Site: brandenburg
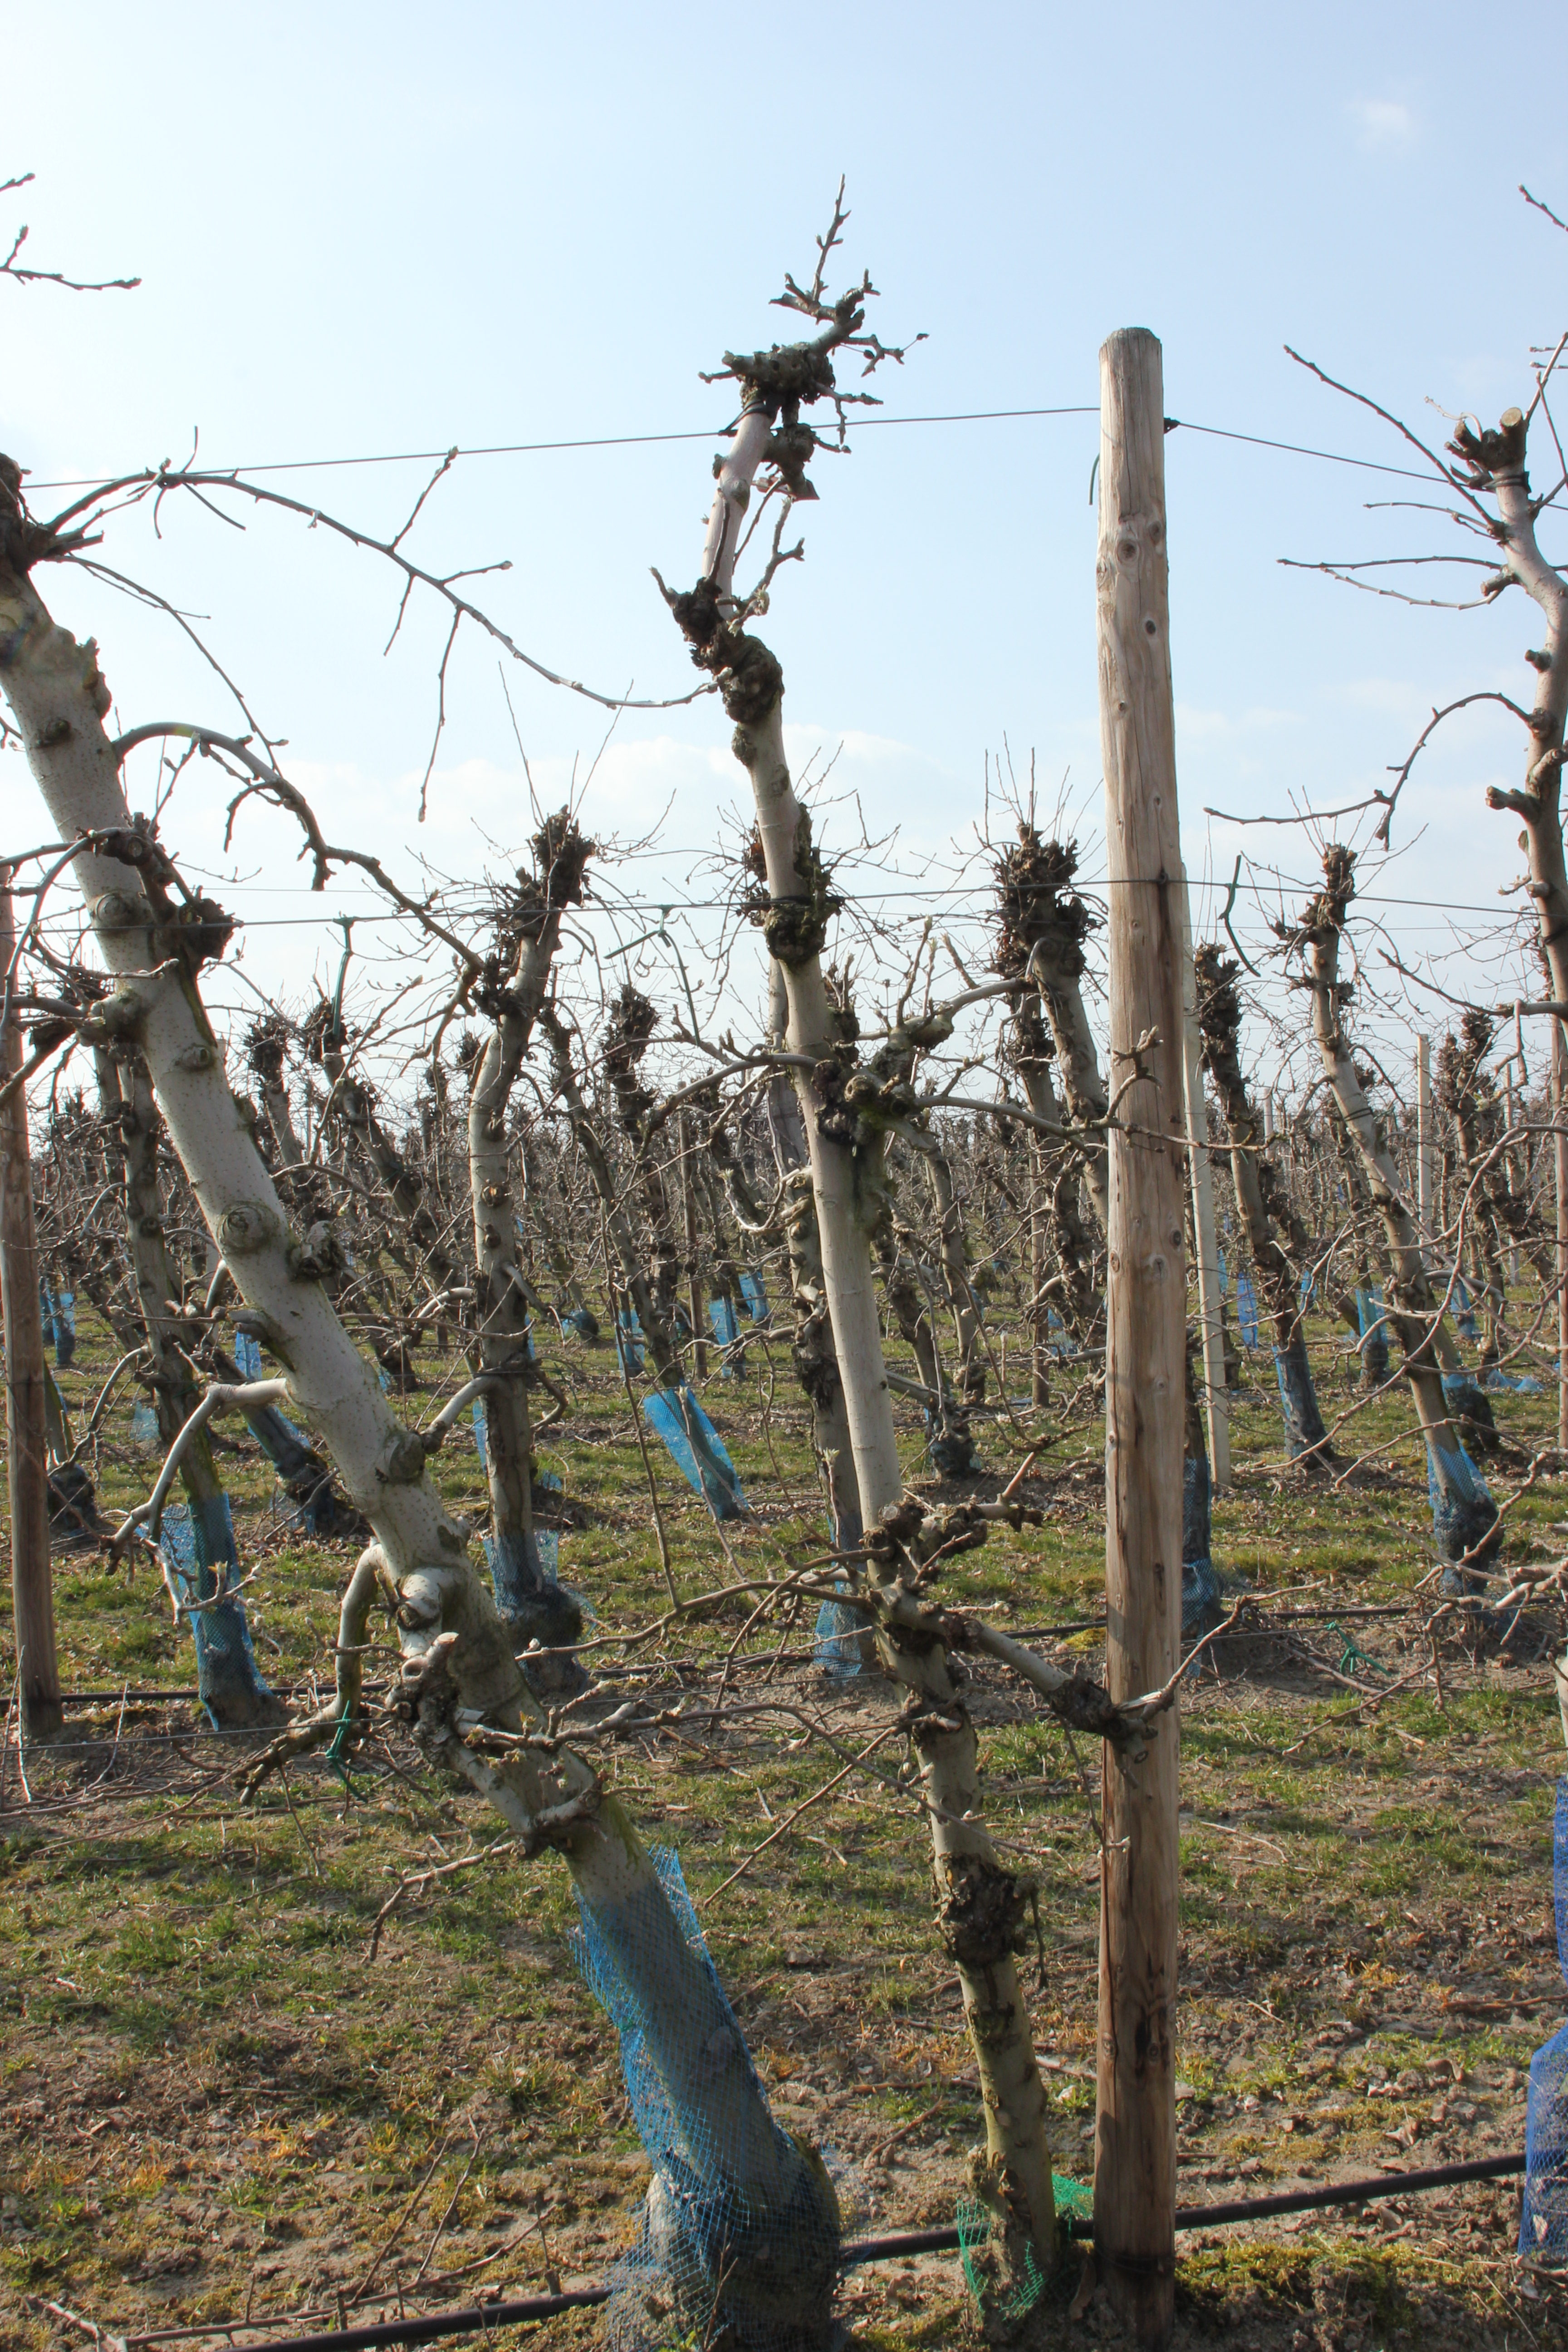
Growth stage (BBCH 03): Bud development